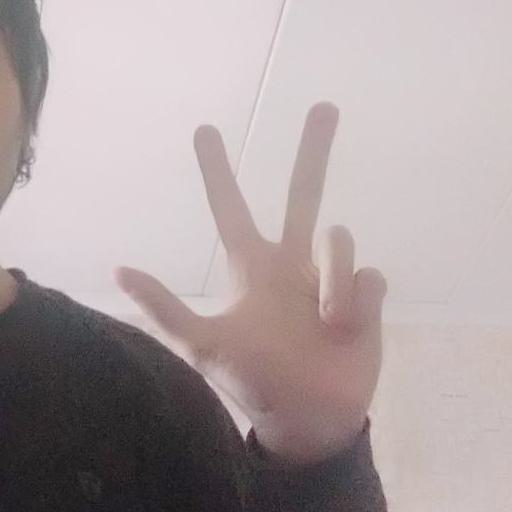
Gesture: three2